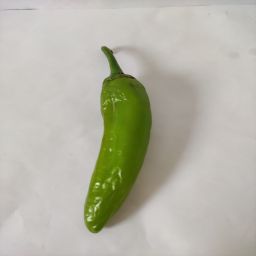
Crop: New Mexico Green Chile
Quality: Unripe